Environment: real
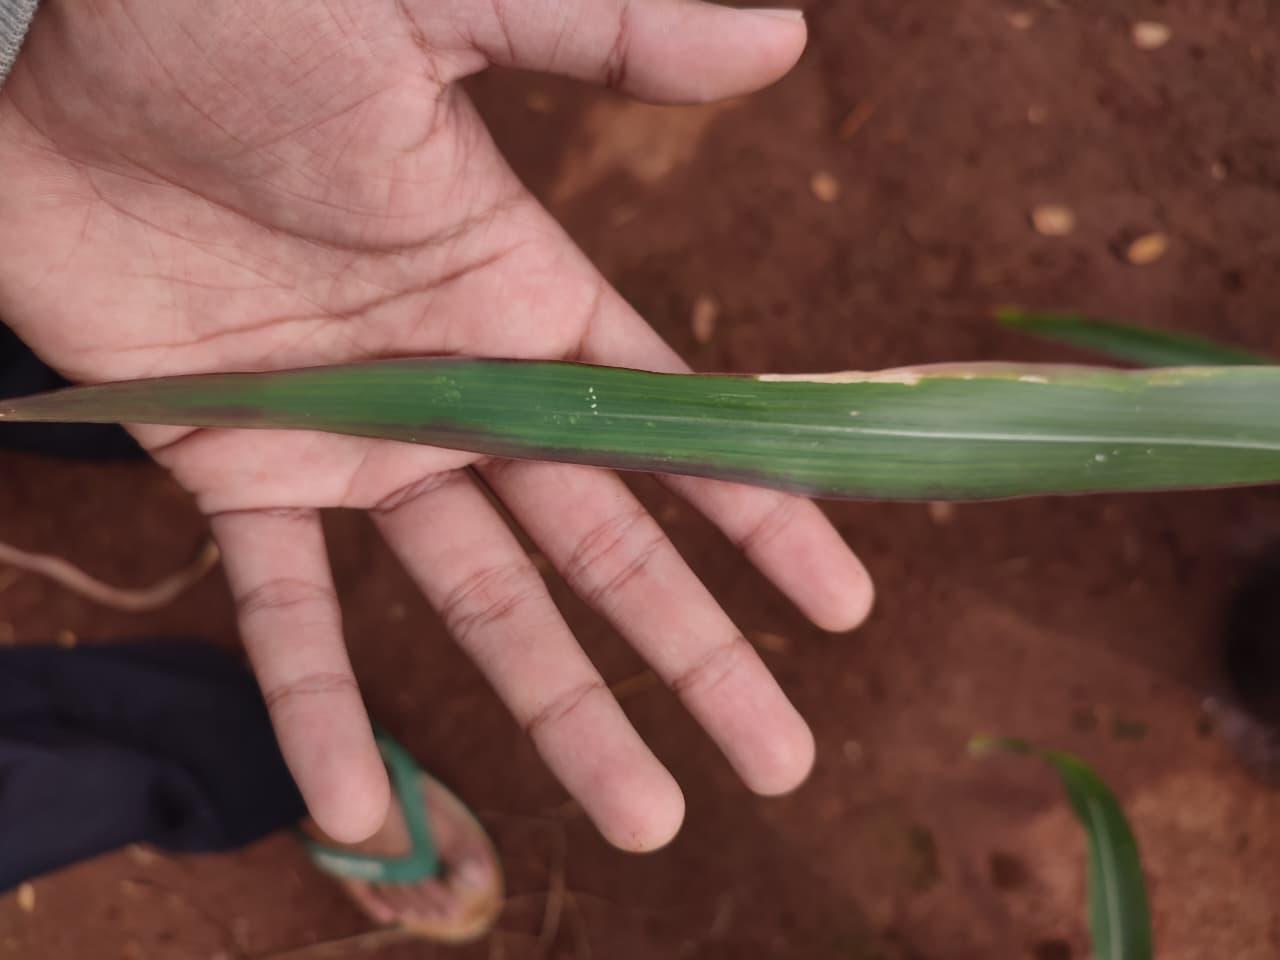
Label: phosphorus_deficiency